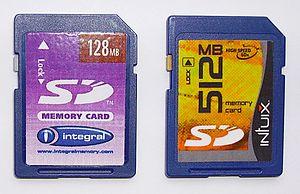
2 cartes mémoire au format SD.